Charming the Hearts of Men

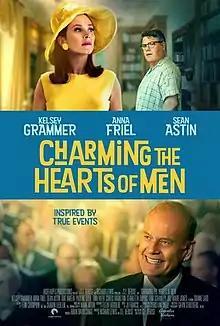
Poster

Charming the Hearts of Men is a 2021 American historical romantic drama film written and directed by S.E. DeRose and starring Kelsey Grammer, Anna Friel and Sean Astin. It is inspired by true events during the civil rights movement in 1964.